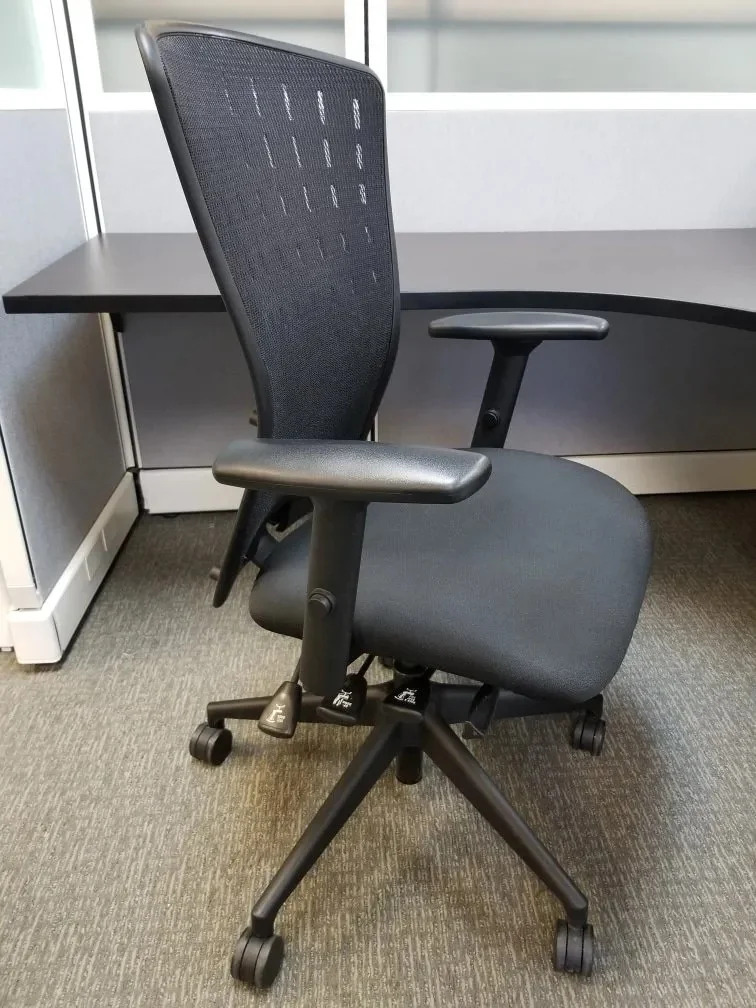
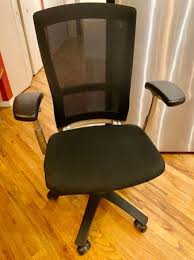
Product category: items_chair
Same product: no